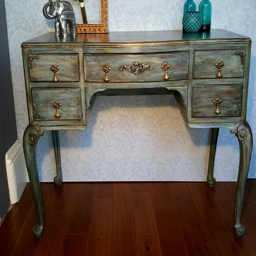
blended colours with gold details .